Murder of Fanny Adams

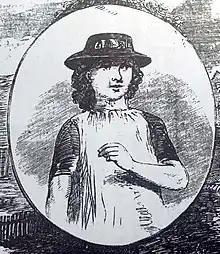
"Illustrated Police News" portrait of Fanny Adams.

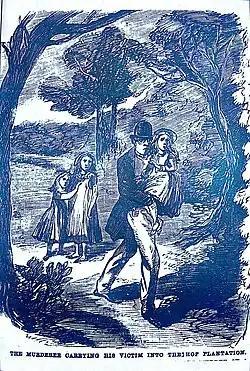
An illustration of Fanny Adams' abduction by "Illustrated Police News".

Alton had previously seen no serious crime during the 19th century. The afternoon of 24 August 1867 was reported as fine, sunny and hot. Around this time, Fanny, her sister Lizzie and best friend Minnie asked Harriet Adams, the sisters' mother, if she could go out to the nearby Flood Meadow. Having no objections and being pleased for the girls to leave her while she was getting on with housework, Harriet agreed. Fanny and the local children had often played in Flood Meadow, owing to its proximity to Tanhouse Lane and the fact that there had been little crime in Alton within living memory.